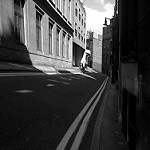
Label: street